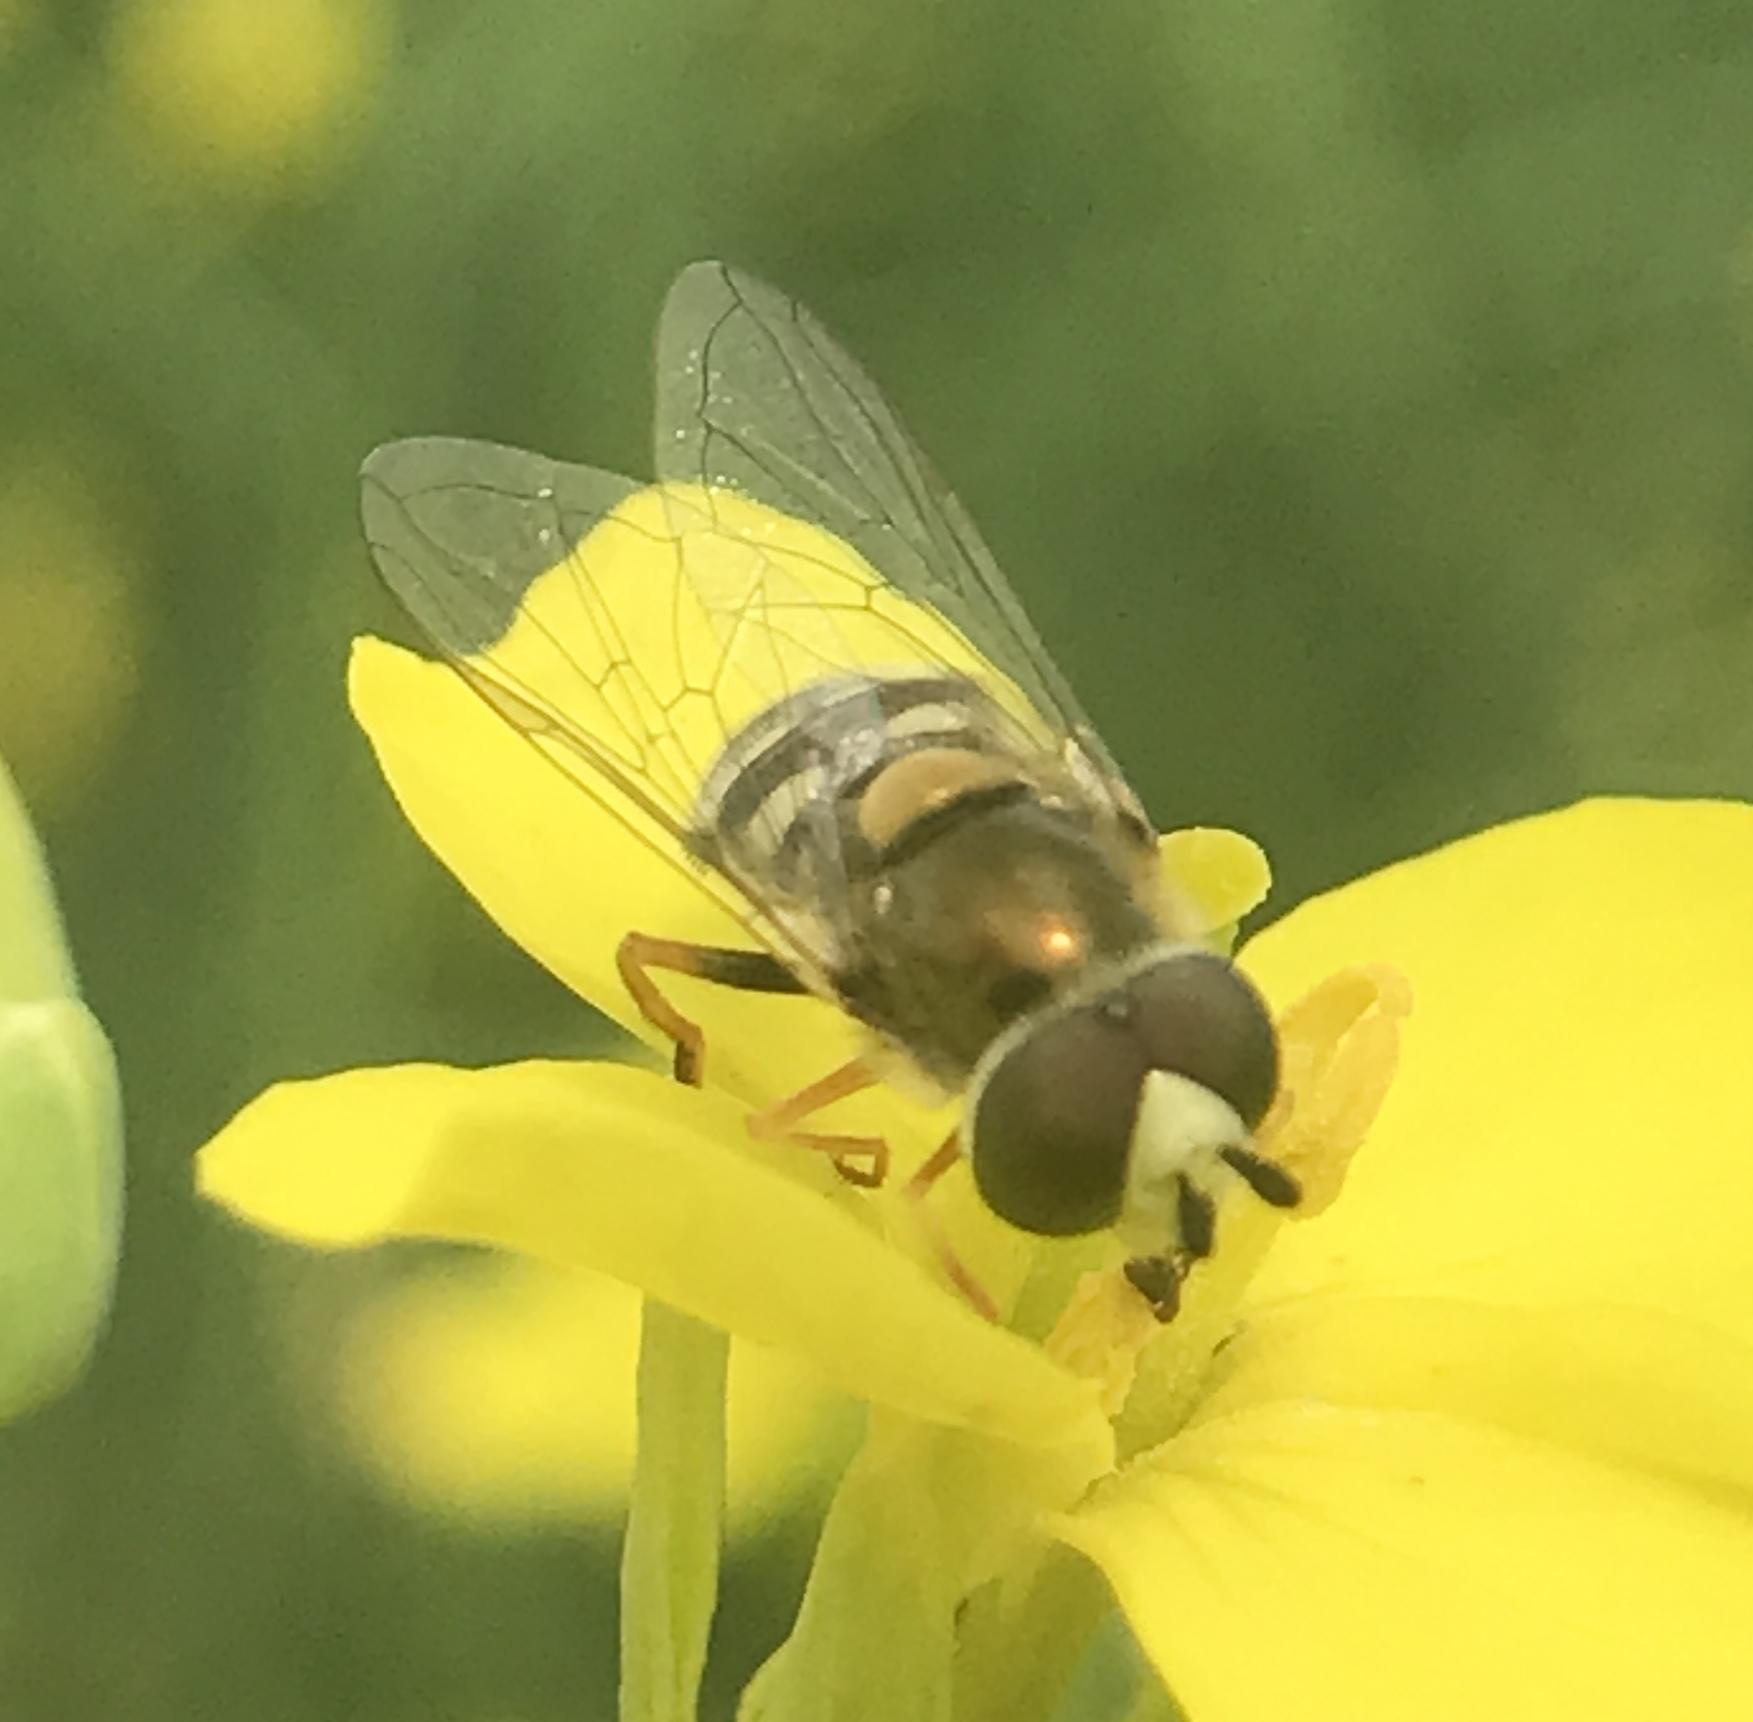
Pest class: predators